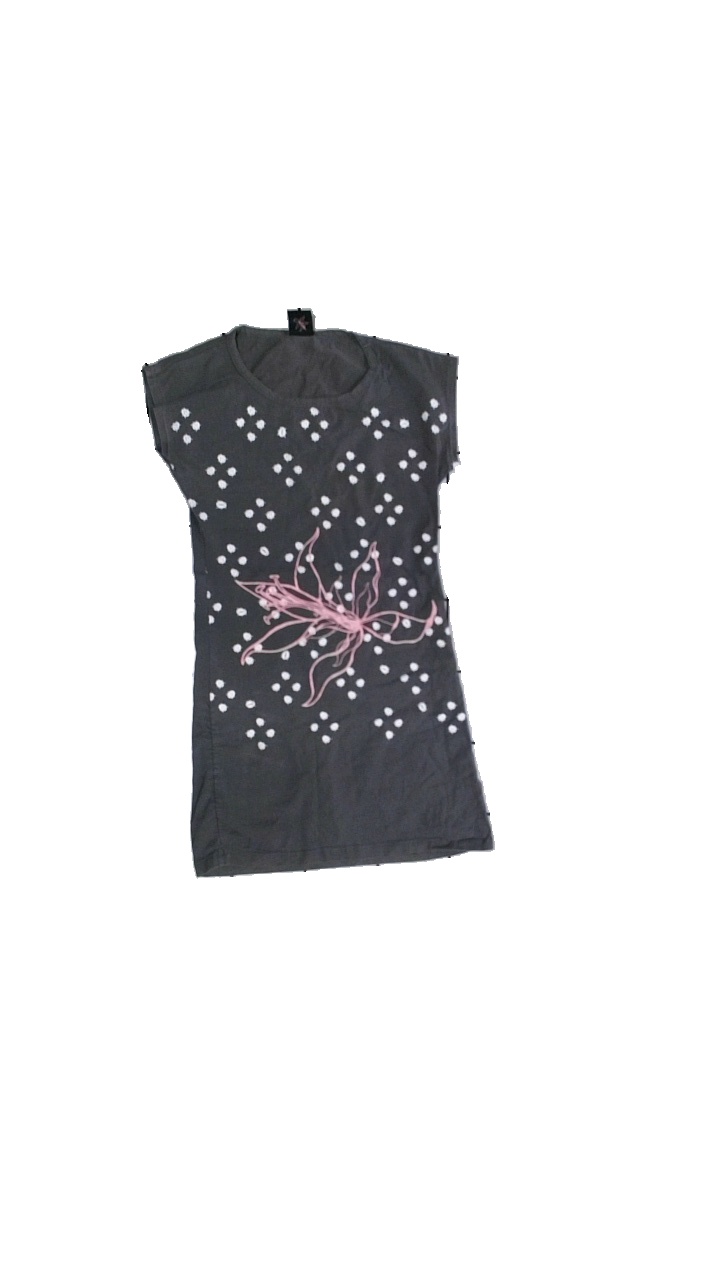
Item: Top (Ladies)
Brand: Lost
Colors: Grey, Pink, White
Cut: Long
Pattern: Floral print
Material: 100% cott
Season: All
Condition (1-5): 3
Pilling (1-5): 3
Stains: Minor
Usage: Export
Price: <50